Lucinda Gooderham

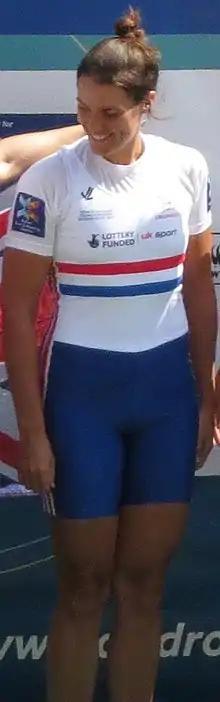
Lucinda Gooderham at the 2015 World Championships

Lucinda Elizabeth Gooderham (born 9 June 1984) is a former British rower.